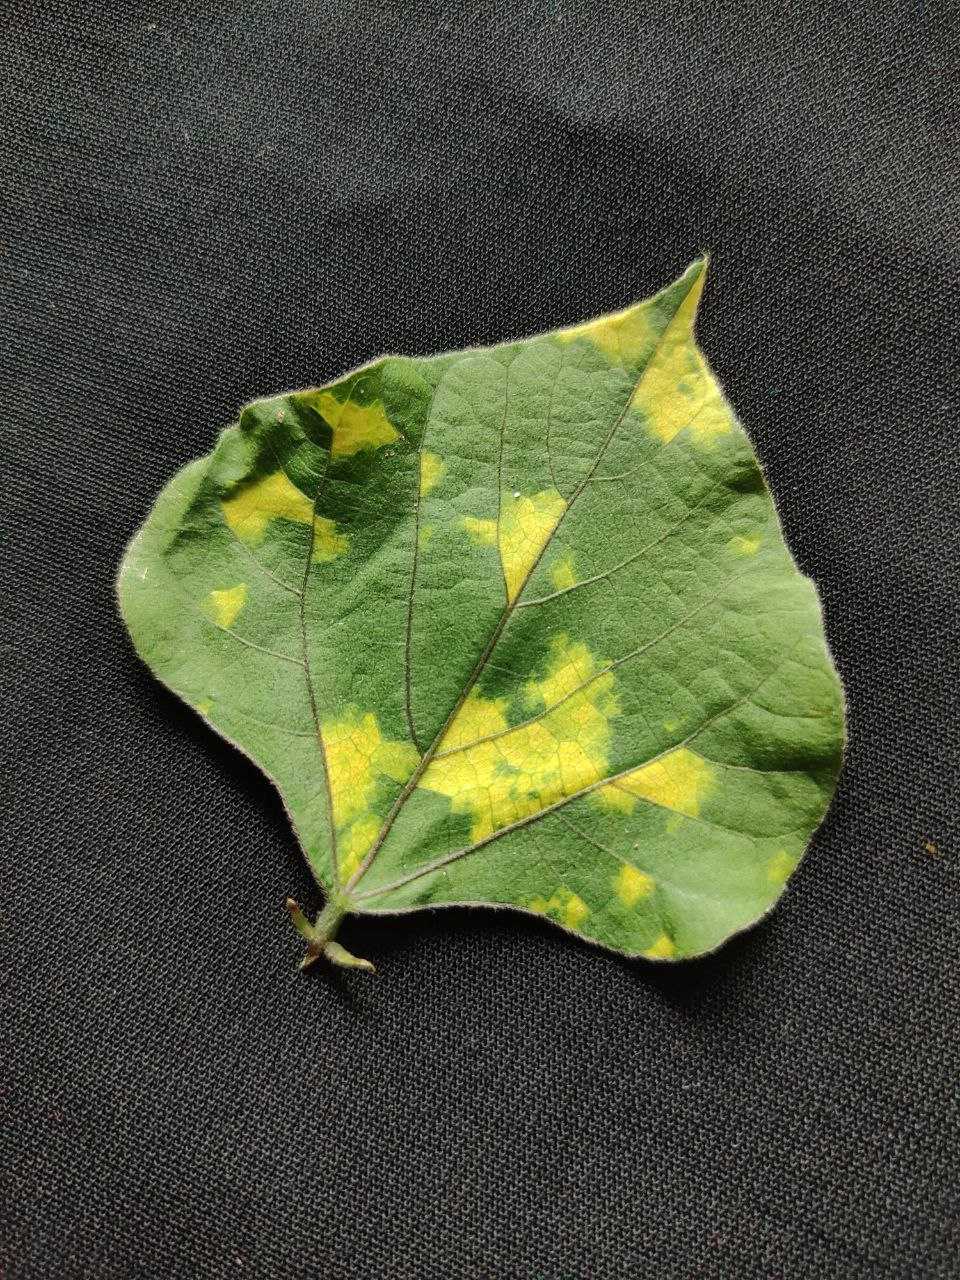
Crop: bean
Leaf condition: Mosaic Virus